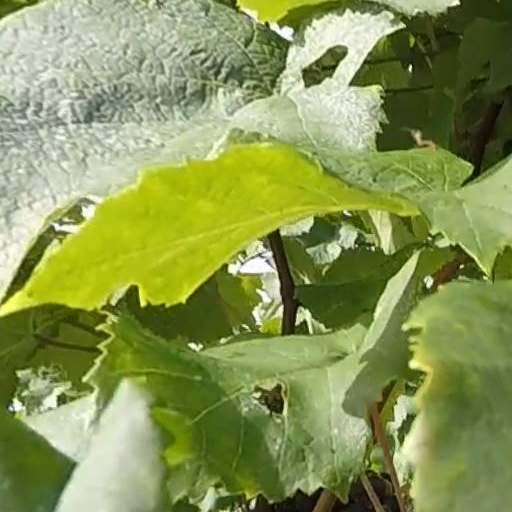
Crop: grape